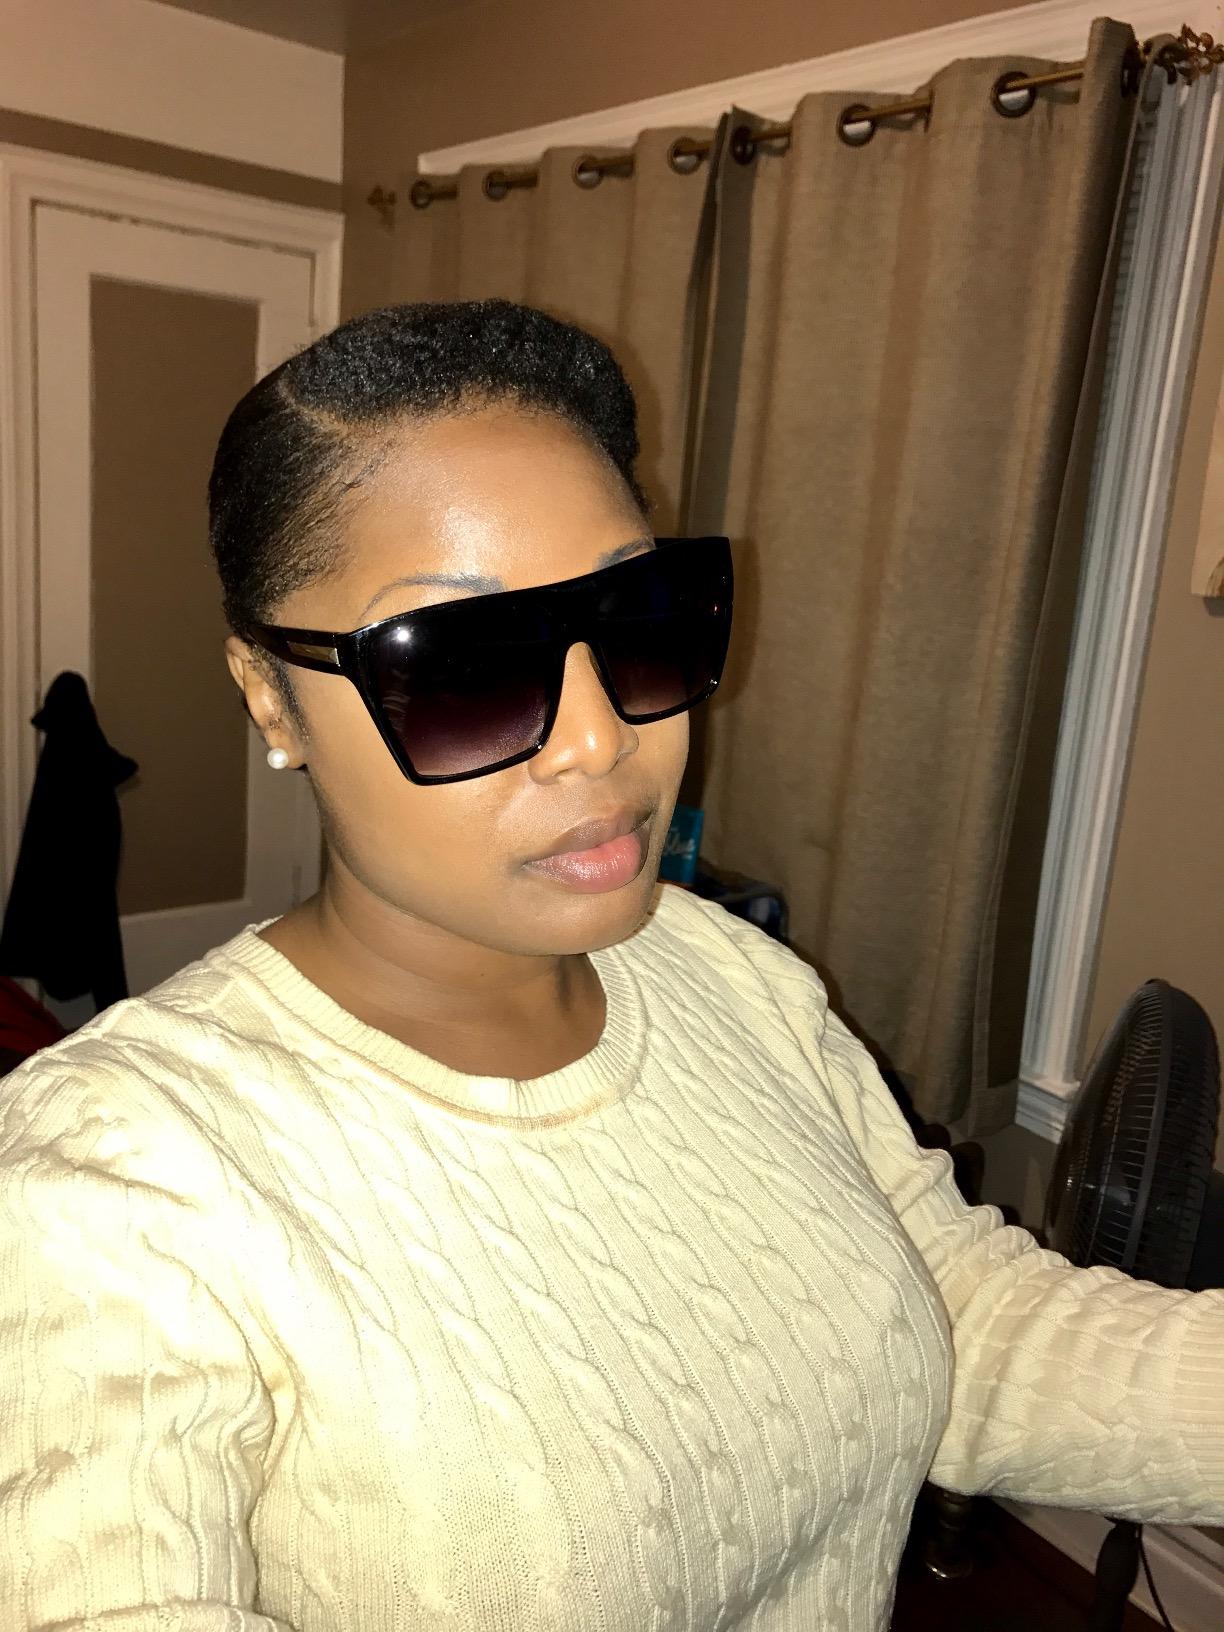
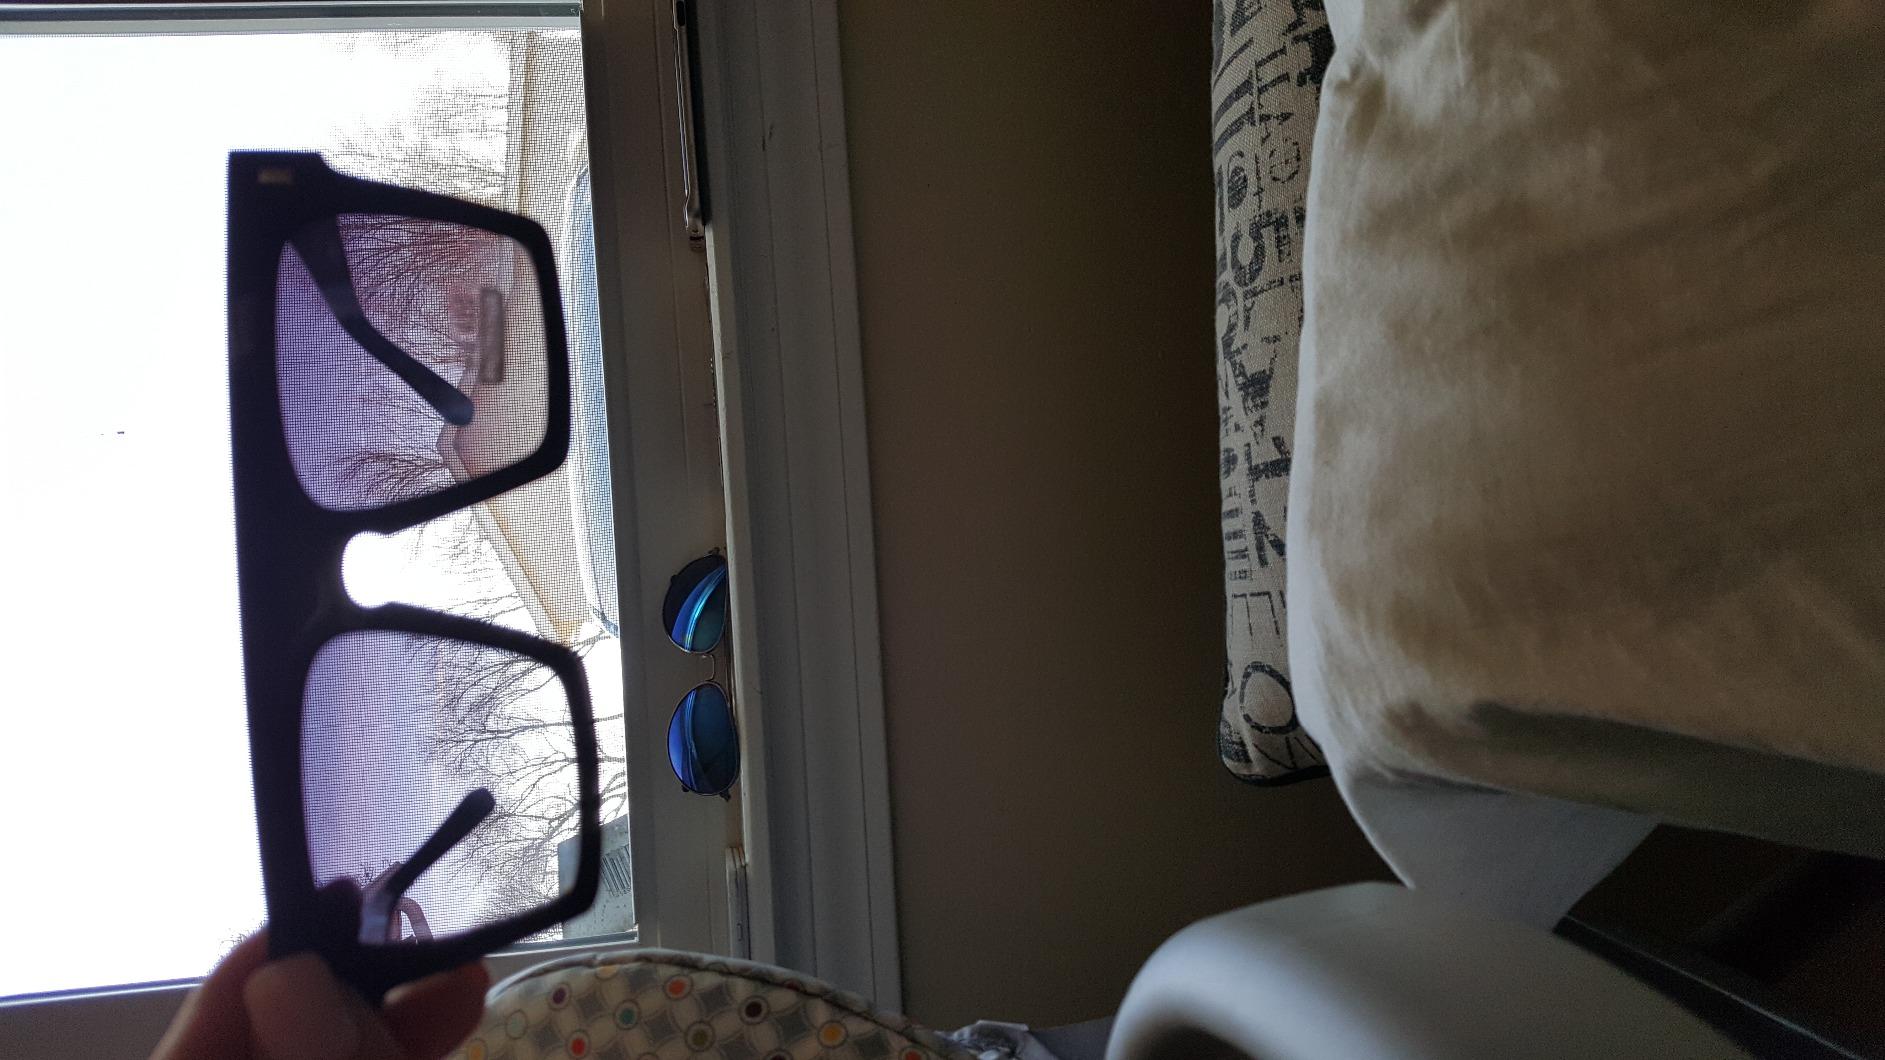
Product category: accessories_sunglasses
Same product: no